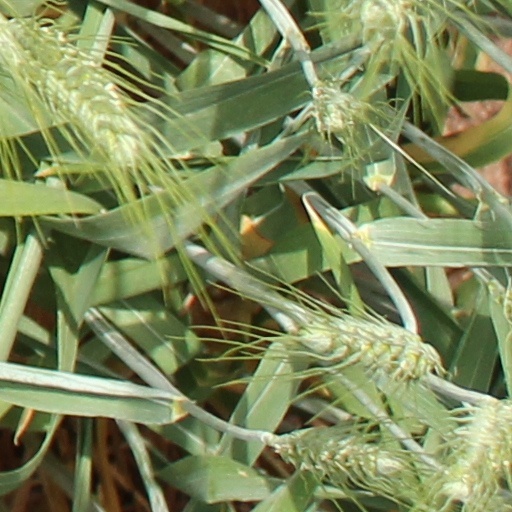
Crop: wheat